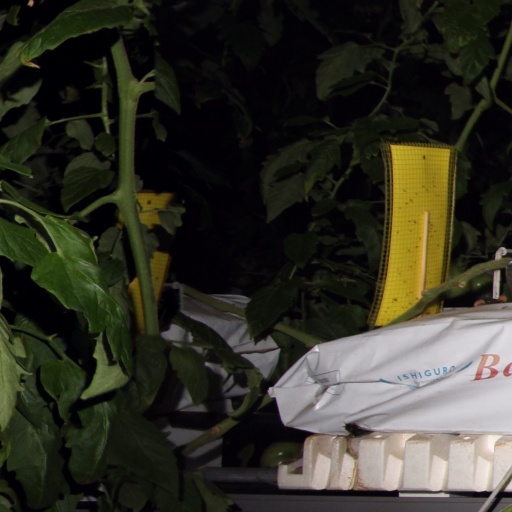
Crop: tomato